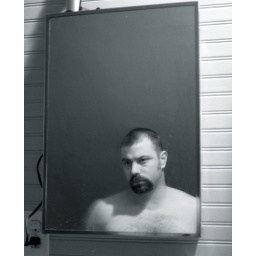
reflection2: bathroom mirror in blue